TMEM8B

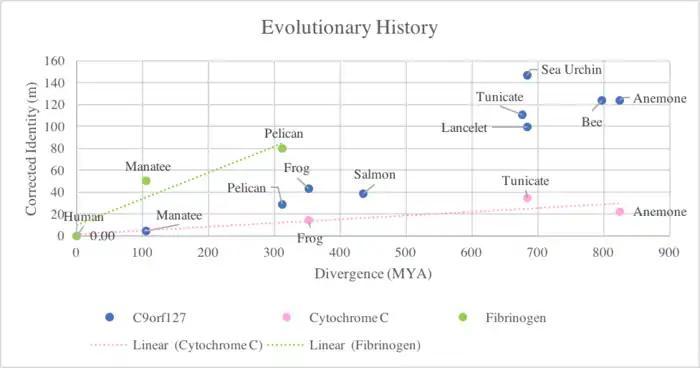
Figure 5: Evolutionary timeline for ten species including humans.

TMEM8B shows lower expression rates in nasopharyngeal carcinomas, and expression is also down regulated in colorectal cancers. This gene also plays a negative role in an Epidermal Growth Factor Receptor (EGFR) pathway. It can delay cell cycle G0-G1 progression, and thus inhibit cell proliferation in nasopharyngeal carcinoma cells.